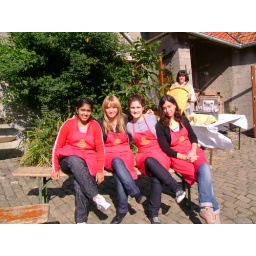
me,,,,mathild(the girl in whose house i stayed in brussels) julieta. and 4th one is julietas third host sister